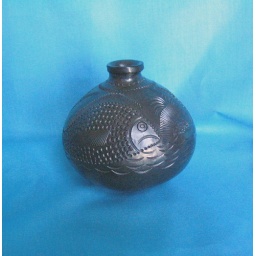
a little fish peaks around this small black pottery olla from San Bartolo Coyotepec Oaxaca Mexico